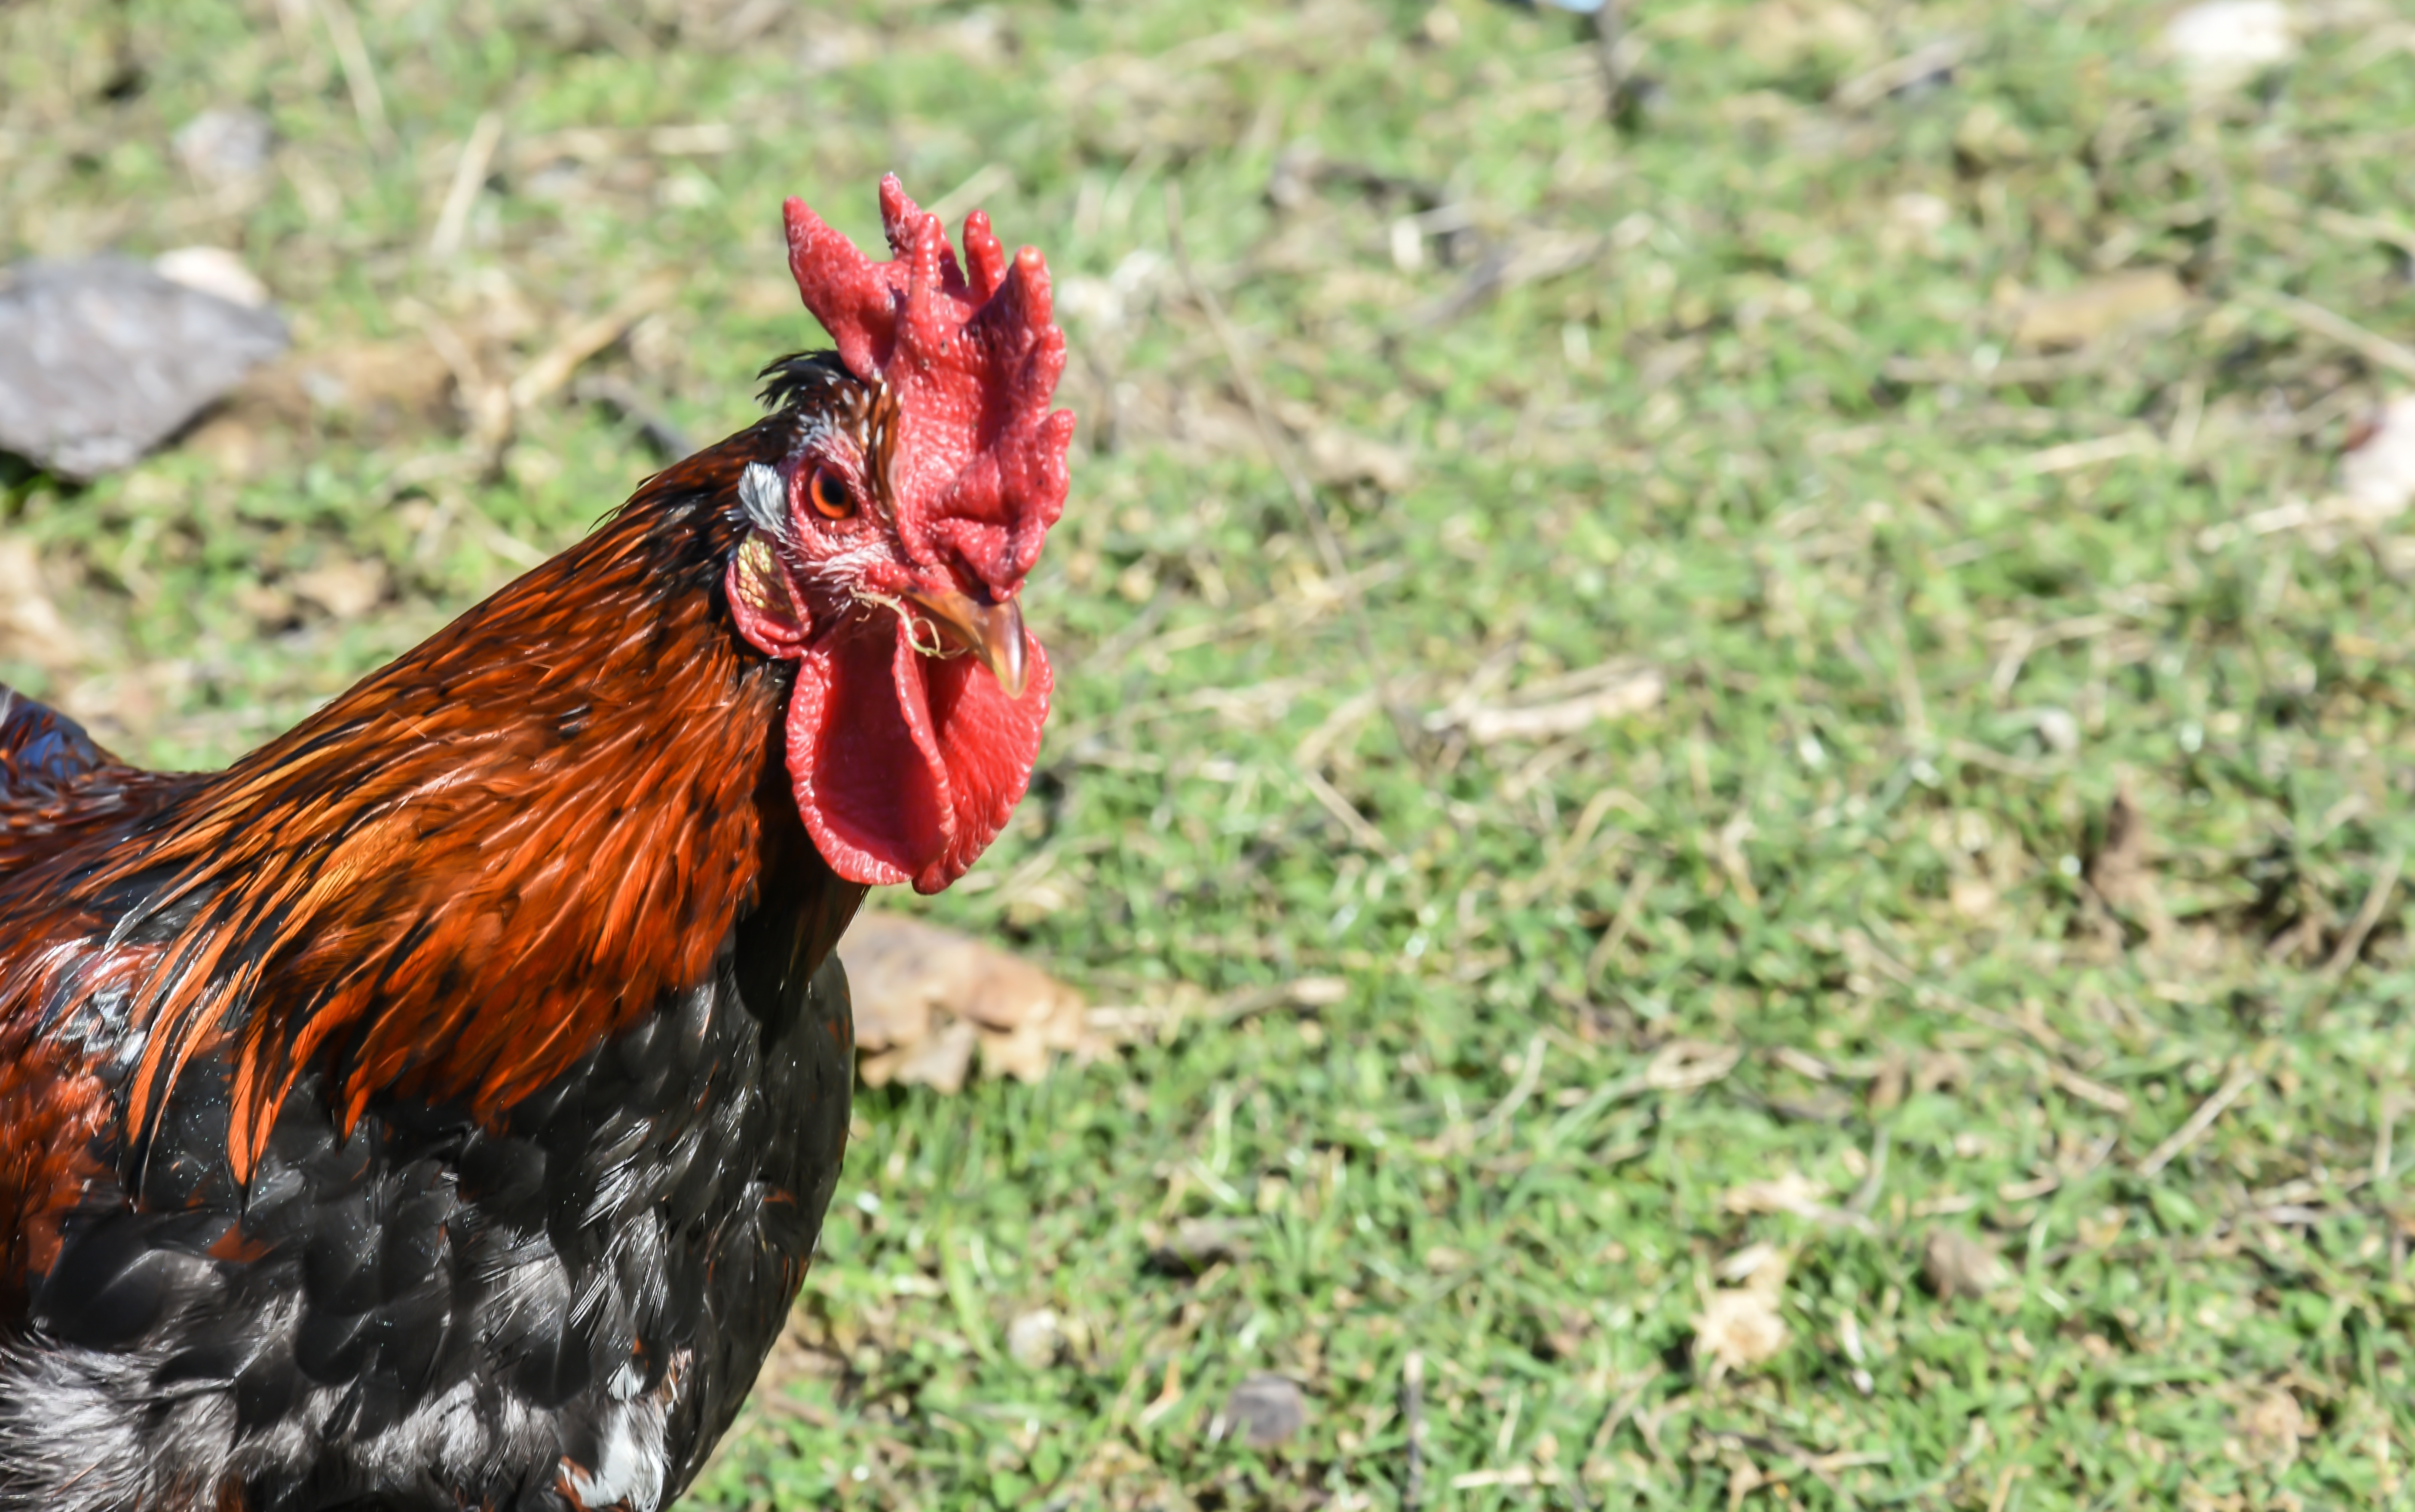
nature, bird, farm, prairie, animal, rural, farming, beak, livestock, colorful, chicken, fowl, fauna, rooster, poultry, galliformes, vertebrate, ducks, domestic, phasianidae